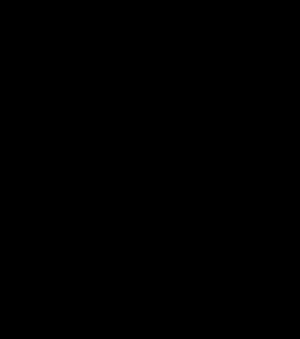
Le komboloï est un objet ressemblant à un petit chapelet mais sans rapport à la religion, et ne servant pas à prier mais à se détendre ou s'occuper les mains.